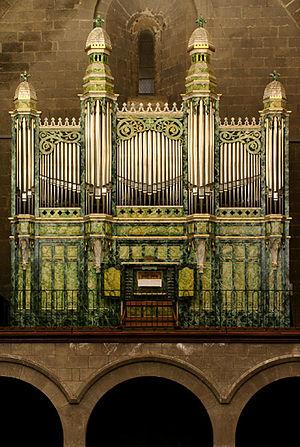
La cathédrale Saint-Étienne d’Agde est une ancienne cathédrale fortifiée catholique romaine située dans la ville d'Agde, dans le département français de l'Hérault et la région Occitanie.
L'orgue est un instrument à vent multiforme dont la caractéristique est de produire les sons à l’aide d’ensembles de tuyaux sonores accordés suivant une gamme définie et alimentés par une soufflerie. L'orgue est joué majoritairement à l’aide d’un ou plusieurs claviers et le plus souvent aussi d’un pédalier.